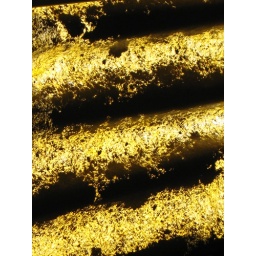
roof above dining sink in casa